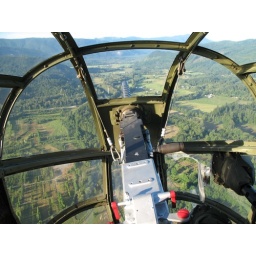
Best seat in the house